Al-Masry Al-Youm

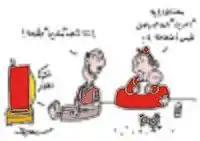

The newspaper was founded in late 2002 by Salah Diab, an Egyptian businessman whose grandfather (Tawfik Diab) was one of Egypt's most renowned publishers in the 1930s and 1940s. Hisham Kassem is also a founder of "Al Masry Al Youm". In 2004, its establishment was finalized, and on 7 June 2004, it published its first edition. The publisher of the daily is Al-Masry Al-Youm for Journalism and Publication.